Charles Spurgeon

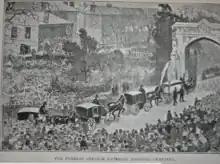
Spurgeon's funeral cortege

Spurgeon strongly opposed the owning of slaves. He lost support from the Southern Baptists, sales of his sermons dropped, and he received scores of threatening and insulting letters as a consequence.